Leszek Kudłacik

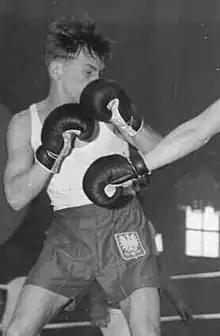
Kudłacik in 1952

Leszek Kudłacik (11 October 1929 – 30 July 1993) was a Polish boxer. He competed in the men's light welterweight event at the 1952 Summer Olympics.